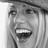
Emotion: happy